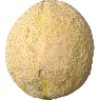
Label: Cantaloupe 2